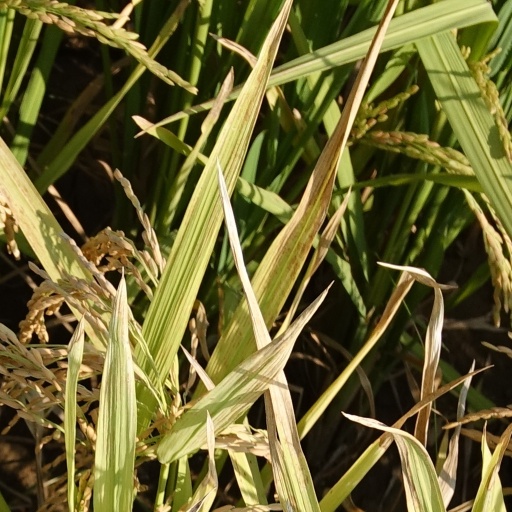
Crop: rice